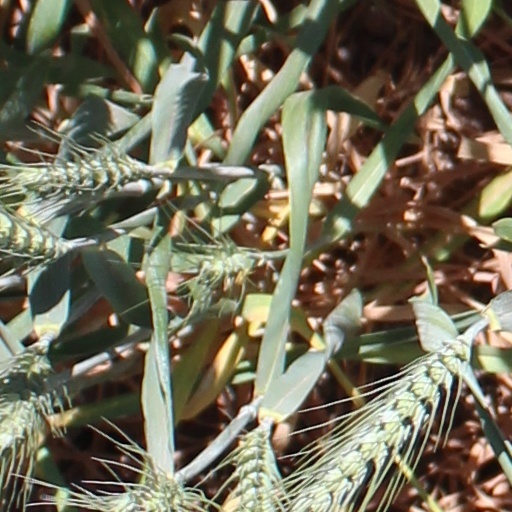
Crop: wheat